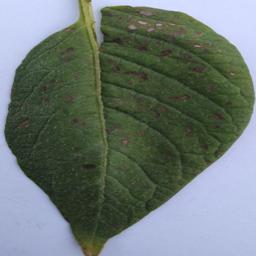
Etiqueta: Tizon_Temprano